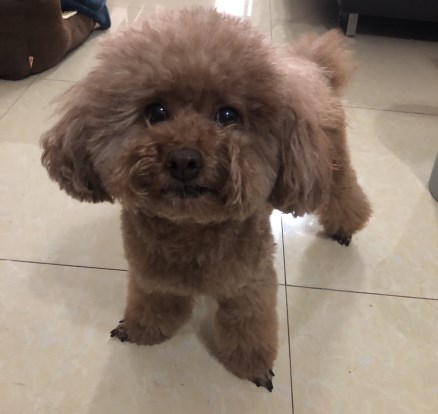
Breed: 7449-n000128-teddy